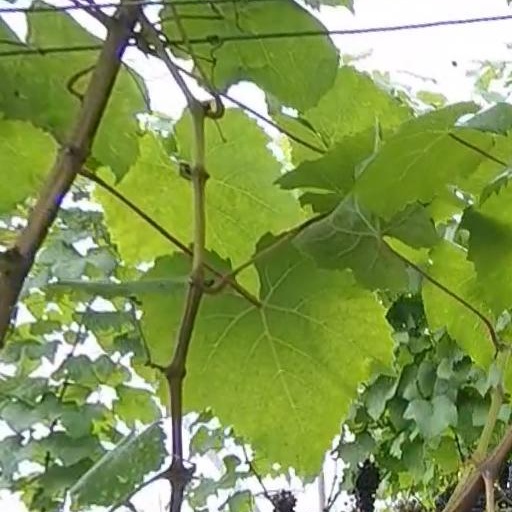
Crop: grape